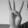
ASL letter: W